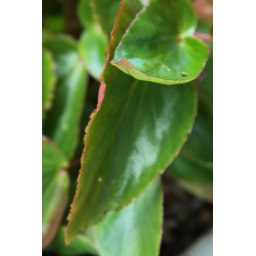
342/365These begonia leaves look so glossy and green compared with the dead grass in the front lawn.